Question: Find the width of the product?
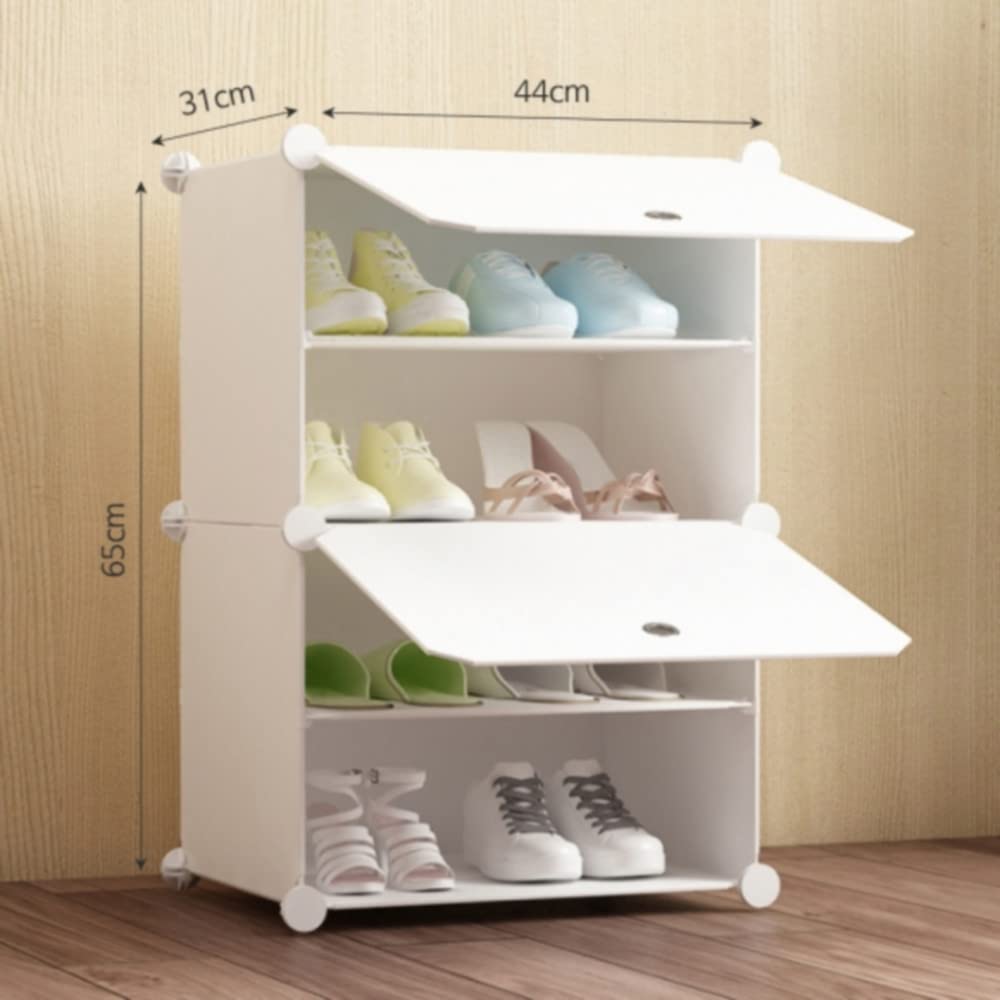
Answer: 44.0 centimetre